Frazier History Museum

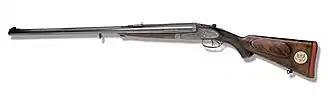

One of the museum's best-known artifacts is a 1908 Holland & Holland, Ltd. Royal Grade Double Rifle that belonged to President Theodore Roosevelt. In January 1909, conservationist Edward North Buxton, together with a group of 55 British zoologists and hunting enthusiasts, presented it to Roosevelt, his personal friend, who then used it to hunt elephant, buffalo, and rhinoceros during a year-long safari in Africa. The rifle has since acquired the modern, unofficial nickname of "The Big Stick," from Roosevelt's famous quote, "speak softly and carry a big stick," derived from a West African proverb.